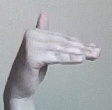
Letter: khaa